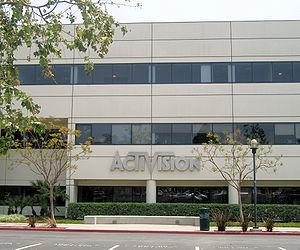
Activision Blizzard, Inc. est un développeur et éditeur américain de jeux vidéo. La firme est le résultat de la fusion entre Activision et Vivendi Games, annoncée en décembre 2007 et finalisée en juillet 2008.
Activision est une entreprise américaine de développement et d'édition de jeux vidéo, créée en 1979. À partir de 2007, la société constitue avec Blizzard Entertainment l'éditeur Activision Blizzard, qui appartient au conglomérat français Vivendi avant de devenir indépendant en 2013.